List of MOSFET applications

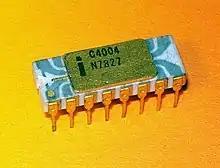
Intel 4004 (1971), the first single-chip microprocessor. It is a 4-bit central processing unit (CPU), fabricated on a silicon-gate PMOS large-scale integration (LSI) chip with a 10 μm process.

With its high scalability, and much lower power consumption and higher density than bipolar junction transistors, the MOSFET made it possible to build high-density IC chips. By 1964, MOS chips had reached higher transistor density and lower manufacturing costs than bipolar chips. MOS chips further increased in complexity at a rate predicted by Moore's law, leading to large-scale integration (LSI) with hundreds of MOSFETs on a chip by the late 1960s. MOS technology enabled the integration of more than 10,000 transistors on a single LSI chip by the early 1970s, before later enabling very large-scale integration (VLSI).